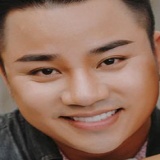
diễn viên Hữu Công